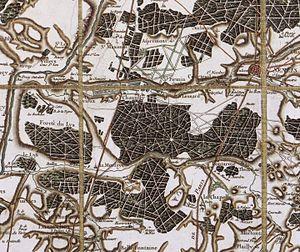
La forêt de Chantilly est un massif forestier de 6 344 hectares situé sur le territoire de seize communes des départements de l'Oise et du Val-d'Oise, à 37 kilomètres au nord de Paris.